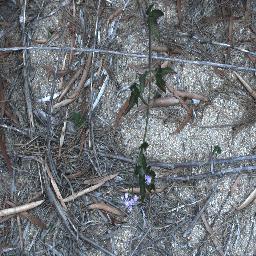
Label: siam_weed